Marie de' Medici cycle

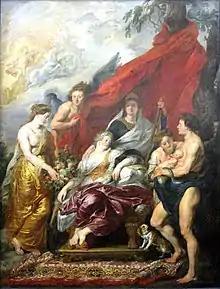
"The Birth of the Dauphin at Fontainebleau"

Having never been a particularly graceful event for anyone, disembarking a ship does not pose a problem for Rubens in his depiction of Marie de' Medici arriving in Marseilles after having been married to Henry IV by proxy in Florence. Rubens has again, turned something ordinary into something of unprecedented magnificence. He depicts her leaving the ship down a gangplank (she actually walked up, not down, but was illustrated this way by Rubens to create a diagonal element). She was accompanied by the Grand Duchess of Tuscany and her sister, the Duchess of Mantua, into the welcoming, allegorical open arms of a personified France, wearing a helmet and the royal blue mantle with the golden fleur-de-lis. Her sister and aunt flank Marie while two trumpets are blown simultaneously by an ethereal Fame, announcing her arrival to the people of France. Below, Poseidon, three Nereids, a sea-god and Triton rise from the sea, after having escorted the future Queen on the long voyage to procure her safe arrival in Marseilles. To the left, the arms of the Medici can be seen above an arched structure, where a Knight of Malta stands in all of his regalia. It is melody and song as Rubens combines heaven and Earth, history and allegory into a symphony for the eyes of the viewer. On a side note, Avermaete discusses an interesting idea that is particularly present in this canvas.